Chayei Sarah

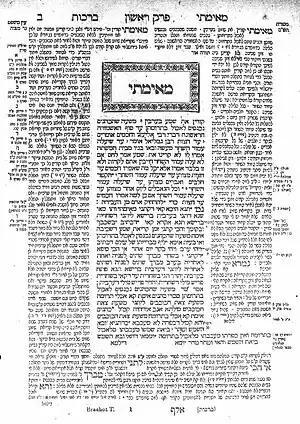
Talmud

In the Weekly Maqam, Sephardi Jews each week base the songs of the services on the content of that week's parashah. For Parashat Chayei Sarah, Jews from Aleppo apply Maqam Hijaz, the maqam that expresses mourning and sadness in Syrian Jewish traditions, because the parashah contains the deaths of both Sarah and Abraham. Jews from Damascus, meanwhile, will use Maqam Saba, which is generally the Maqam for painful occasions across the Arab world.